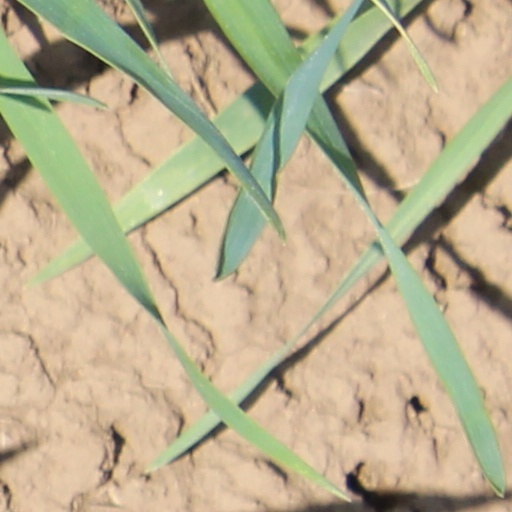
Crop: wheat